Resorts Casino Hotel

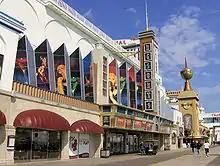
Boardwalk entrance to Resorts

The current Haddon Hall building was constructed in stages in the 1920s. The 11-story wing facing the Boardwalk was constructed first, with the 15-story center and 11-story rear wings added later in the decade. Soon after the modern Haddon Hall was completed, it was merged by Leeds & Lippincott with the adjacent Chalfonte via a skyway, which still exists and can be seen today.